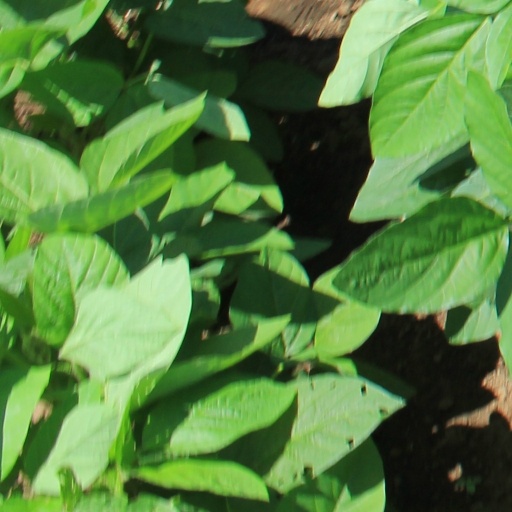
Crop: soybean